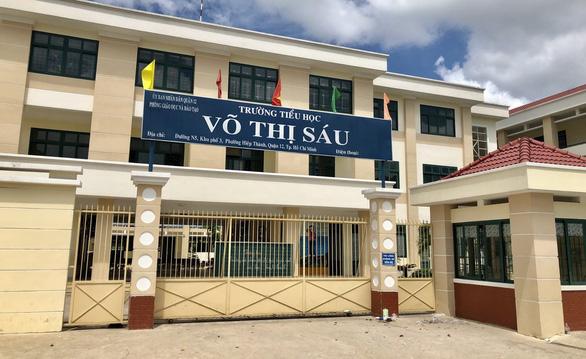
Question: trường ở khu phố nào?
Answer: ở khu phố 3